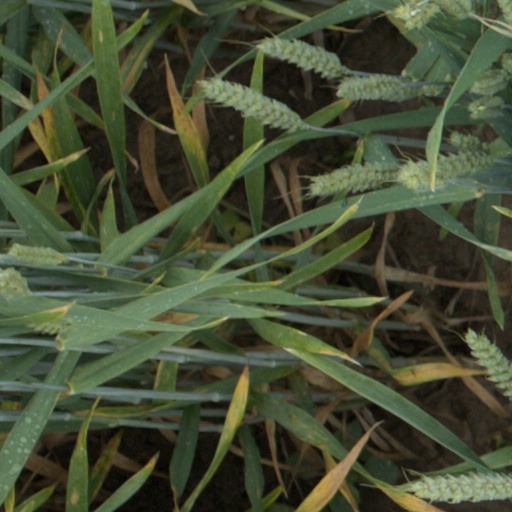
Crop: wheat